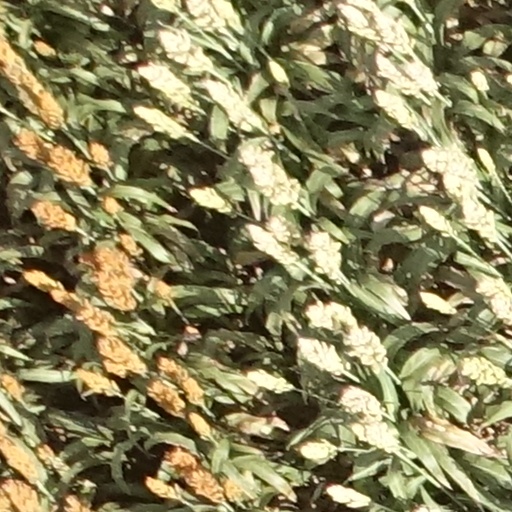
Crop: sorghum